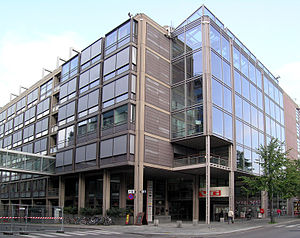
Verdens Gang
VG's bladhus i Oslo.
Verdens Gang, kendt som VG, er Norges næststørste avis med et oplag på 233.295 i 2010. Den udgives dagligt i tabloidformat fra Oslo. Indtil 2010 var avisen Norges største, men blev slået af Aftenposten.